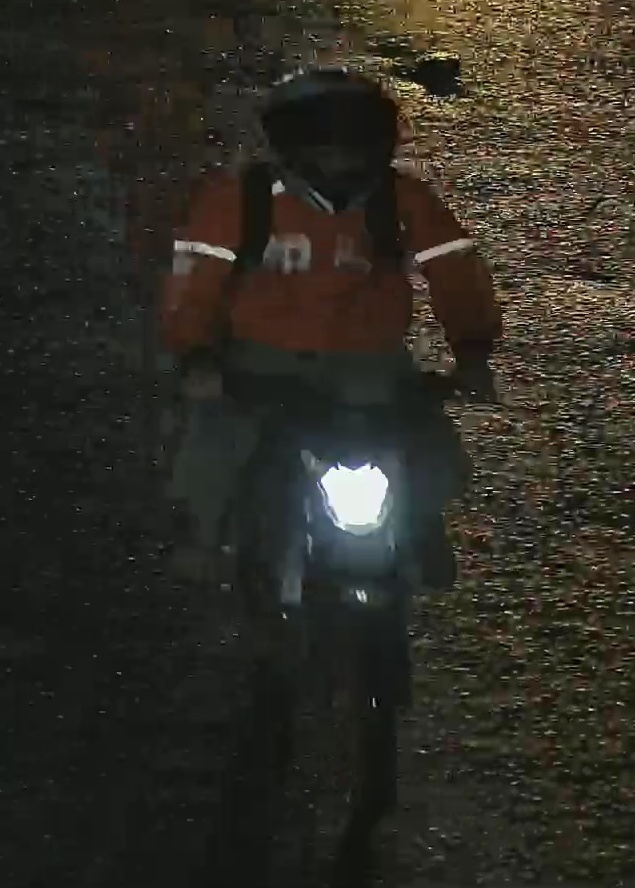
person-with-helmet: 1
person-without-helmet: 0